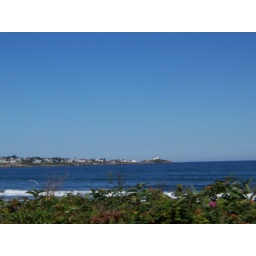
Long sands beach and in the distance Nubble light house